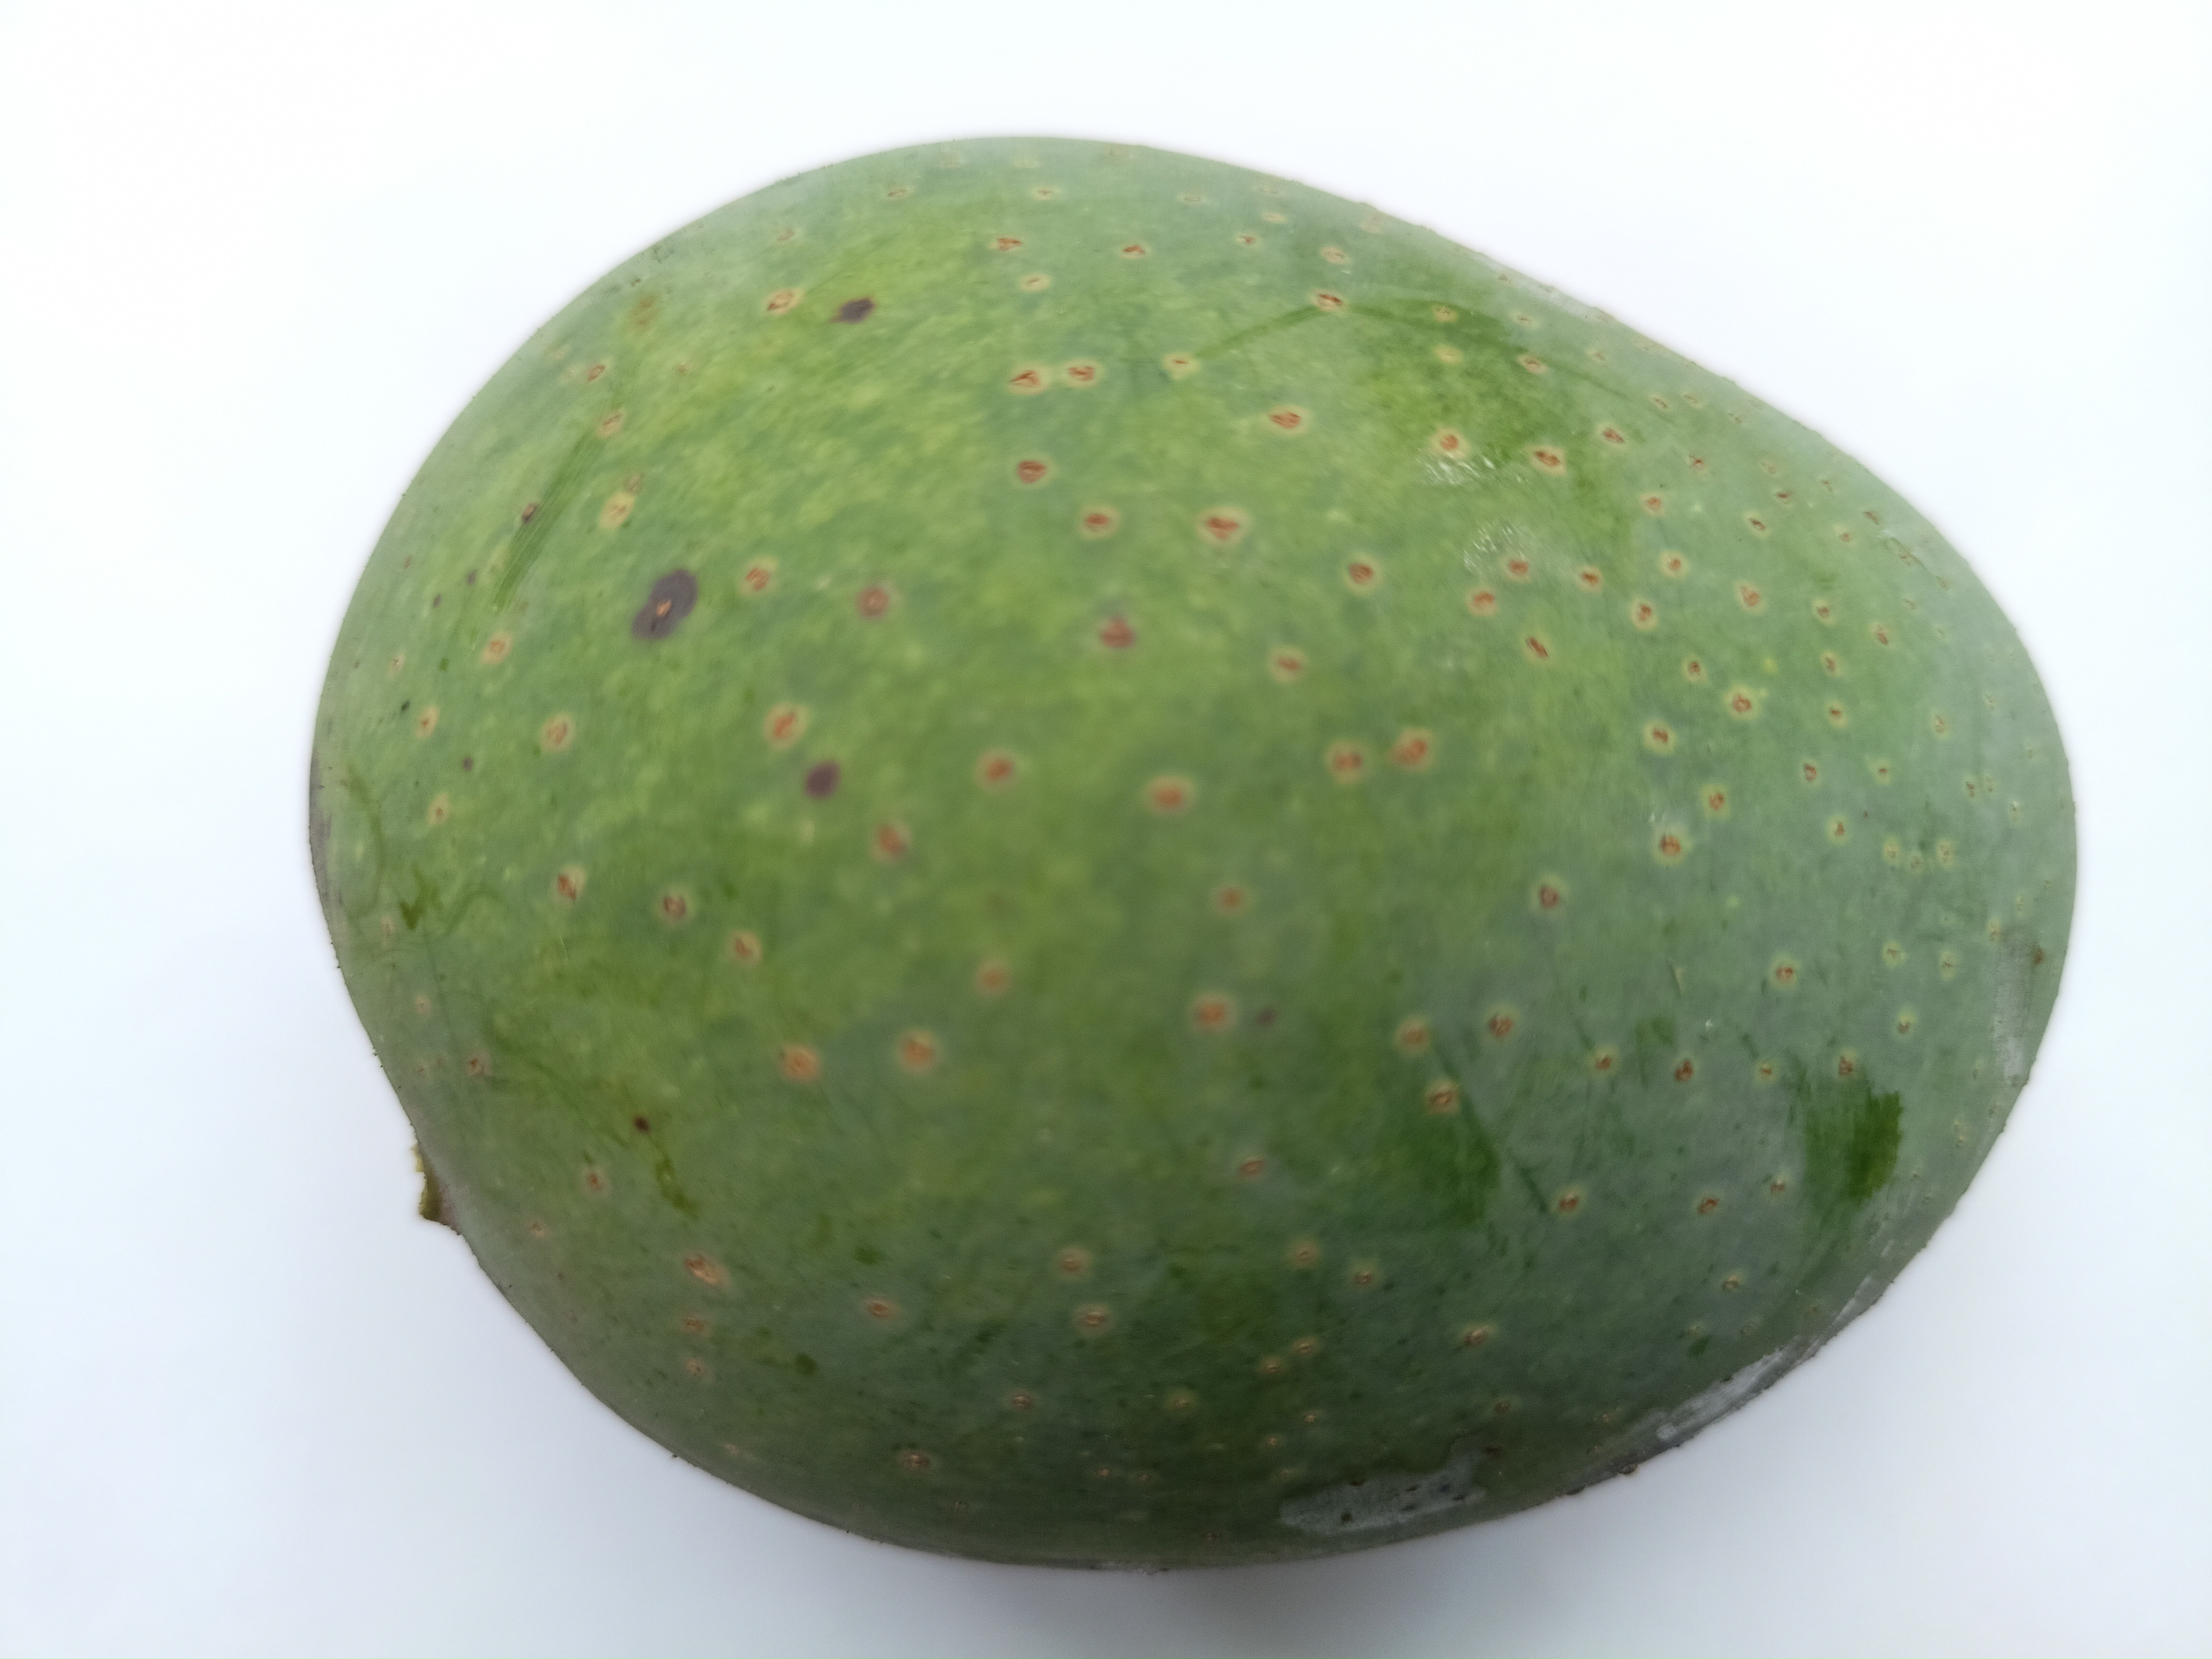
Mango variety: GopalBhog